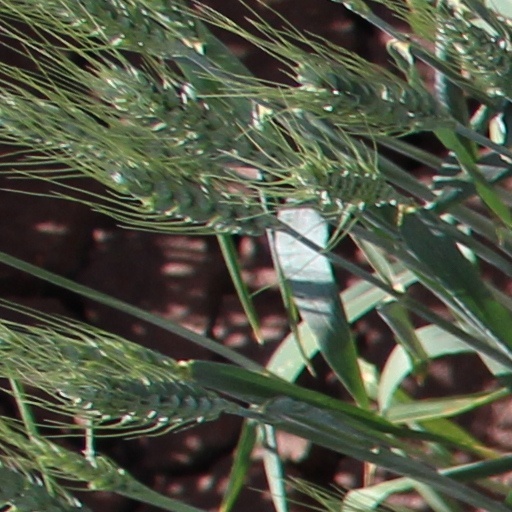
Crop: wheat